Imre Fekete

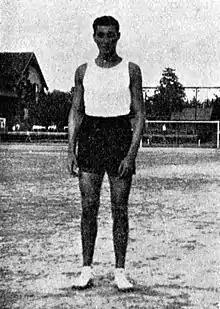

Imre Fekete (born 11 October 1906, date of death unknown) was a Hungarian athlete. He competed in the men's long jump and the men's triple jump at the 1928 Summer Olympics.